Armenian religion in Cyprus

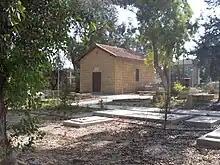
Saint Paul's chapel in Nicosia

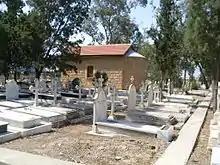
Holy Resurrection chapel in Ayios Dhometios

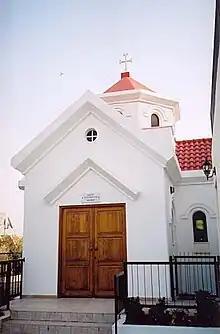
Saviour of All chapel in Strovolos

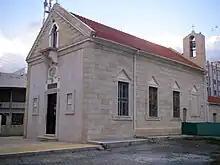
Saint Stephen's church in Larnaca

The church was renovated internally in mid–2008. Many of its icons are the work of Lebanese-Armenian painter Zohrab Keshishian. It is interesting that just below the holy altar, there is a khachkar (cross-stone) donated by the Holy See of Etchmiadzin. On top of the church's entrance there is a marble inscription in Armenian reading: